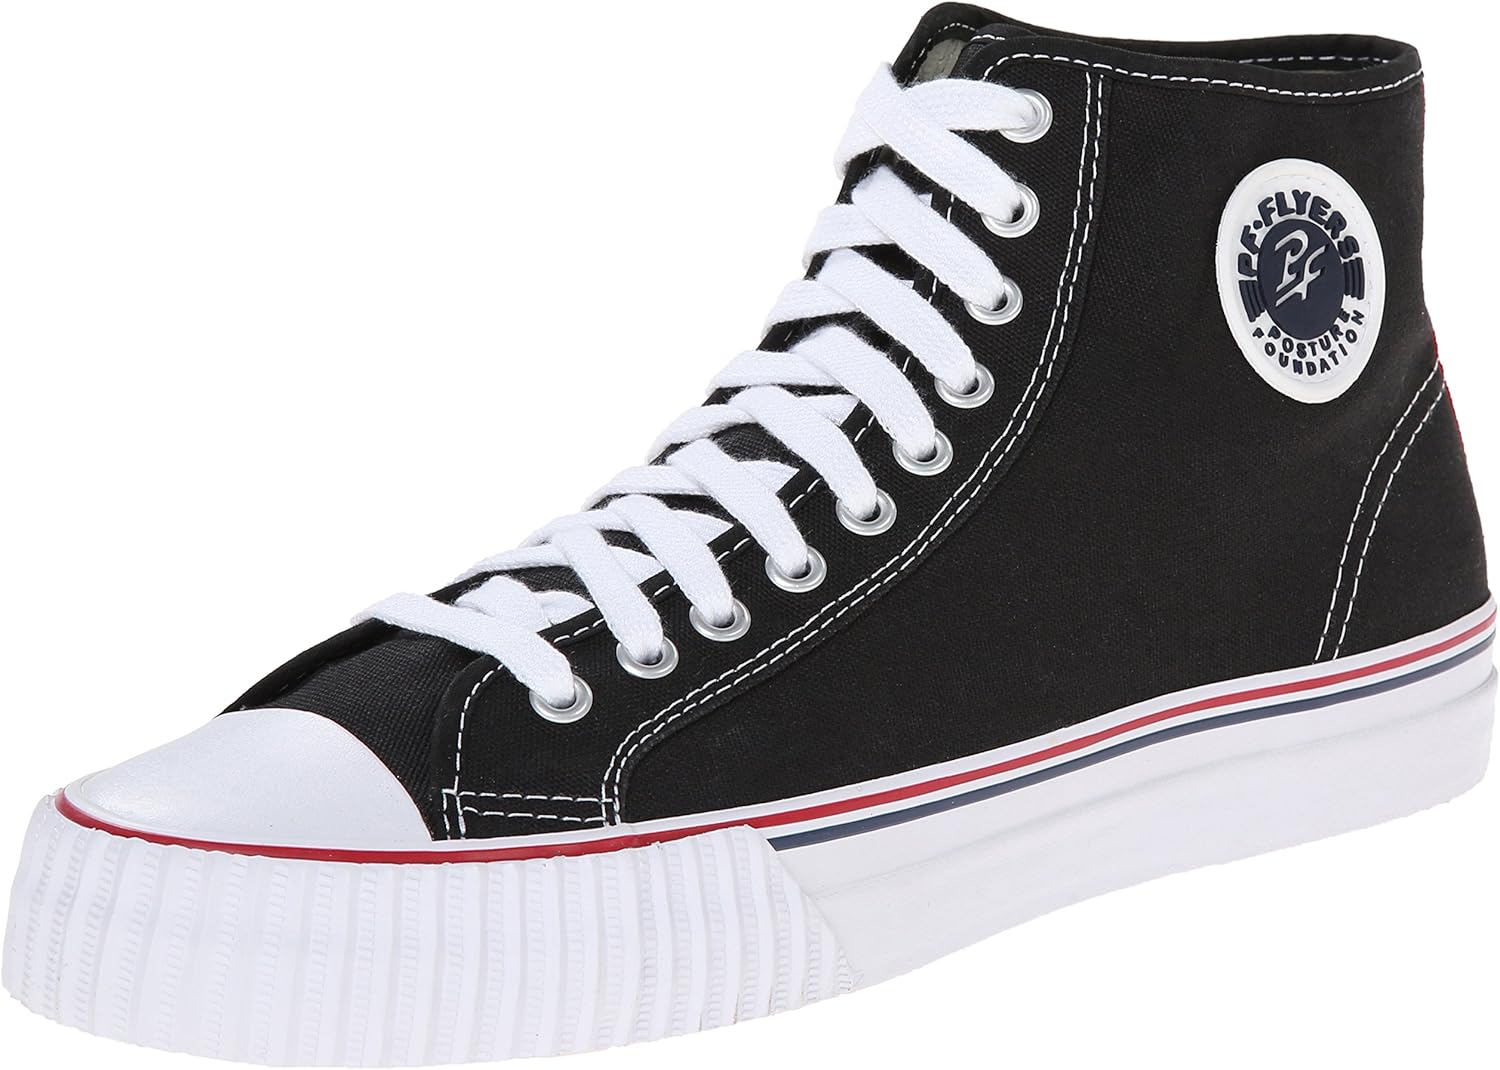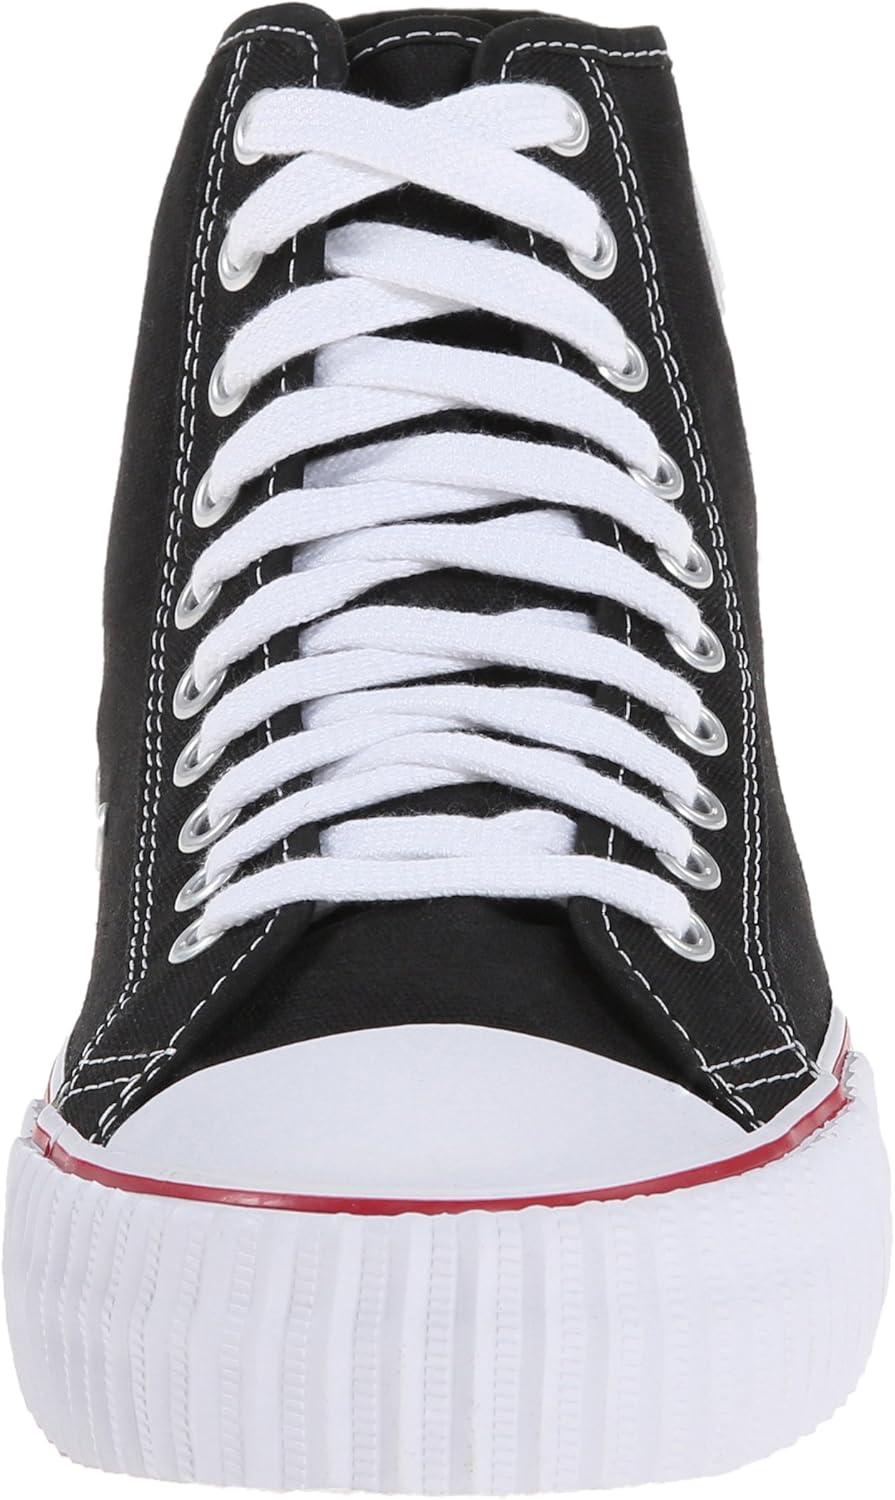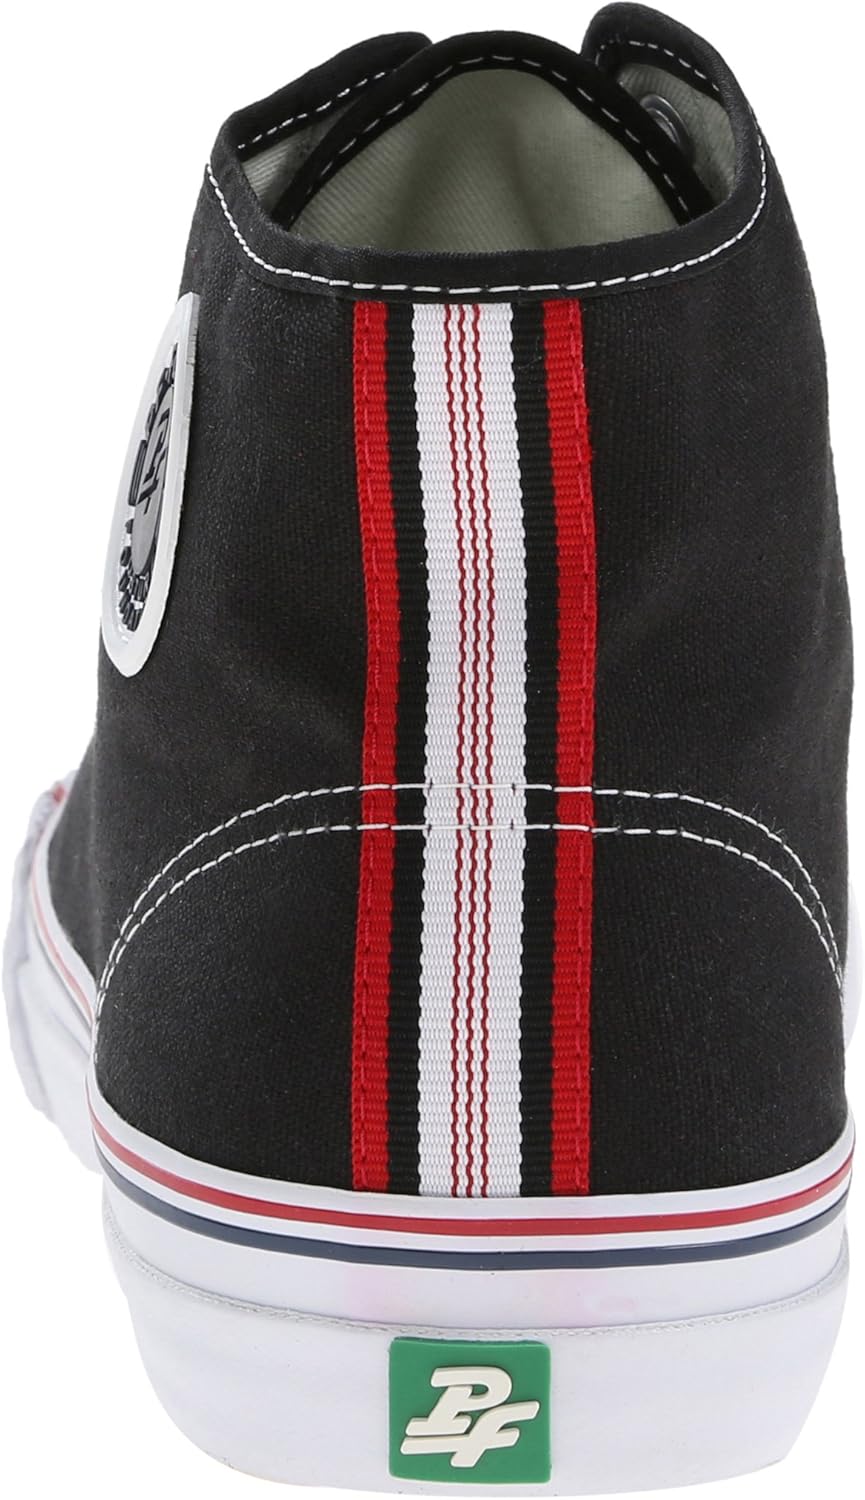
PF Flyers mens 0 fashion sneakers, Black, 11.5 US
Category: AMAZON FASHION
One of the original American sneaker brands, PF Flyers continues a long tradition of premium, timeless casual footwear. Designed for decerning modern lifestyles, PF sneakers feature sophisticated, best in class materials from around the world and timley use of color in authentic reissue and evolved silhouetts. For over 70 years, P and F have stood for Posture Foundation, namesake dedication to long playing comfort, tailored quality and innovative, classic sneaker style.
Features: 100% Textile | Synthetic sole | Shaft measures approximately 4.5" from arch | Retro sneaker featuring logo patch and wraparound midsole with textured bumper | High-top silhouette